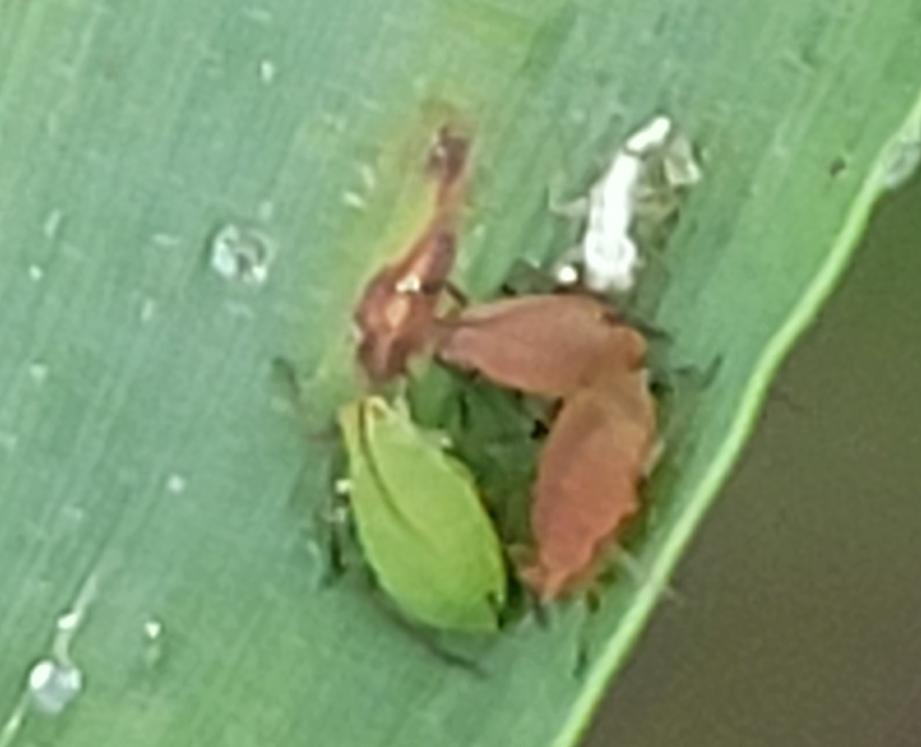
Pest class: english_grain_aphid